Padmapadacharya

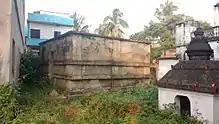
Padmapadacharya Samadhi

Padmapadacharya was an Indian philosopher, a follower of Adi Shankara.